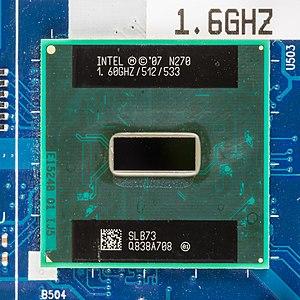
Atom est une marque d'Intel regroupant sous son nom plusieurs microarchitectures destinées principalement aux netbooks et nettops puis qui s'est ensuite diversifiée vers les systèmes embarqués, l'électronique grand public et surtout les smartphones et tablettes tactiles. De par leurs environnements, ces processeurs sont conçus pour offrir une faible consommation électrique, gage d'autonomie, et par là même un faible dégagement thermique favorisant ainsi leur intégration dans des systèmes compacts. Leur taille réduite leur permet aussi de réduire leur coût de fabrication : 2500 Atom Silverthorne peuvent ainsi être produit sur un wafer de 300 mm contre environ 800 pour un AMD Athlon 64 et un Atom Z500 couplé à son chipset coûtait 45 $ pour 1 000 pièces commandées. Pour ces mêmes raisons, certaines fonctionnalités sont absentes voire limitées comme dans le cas des chipsets graphiques. Ces processeurs ne sont disponibles au détail que pour les OEM, Intel les propose au sein d'une plate-forme où ils sont associés à un chipset.